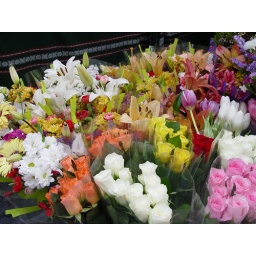
Outdoor flower market in San Sebastian